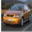
Label: automobile